Southern Pacific GS-4 class

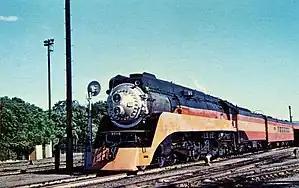
Southern Pacific GS-4 No. 4454 pulling the southbound Coast Daylight train No. 99 at San Jose, California, in 1954

The Southern Pacific GS-4 is a class of semi-streamlined 4-8-4 "Northern" type steam locomotive operated by the Southern Pacific Railroad (SP) from 1941 to 1958. A total of 28 locomotives were built by Lima Locomotive Works (LLW) in Lima, Ohio, with the first batch of 20 built between March and May 1941, and the second batch of eight built between March and April 1942. The initials "GS" stands for "Golden State" or "General Service".